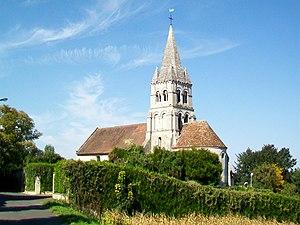
Vue sur l'église Saint-Vaast depuis le sud-est.
L'église Saint-Vaast de Saint-Vaast-de-Longmont est une église catholique paroissiale située à Saint-Vaast-de-Longmont, commune de l'Oise. De style roman, cette église est architecturalement plus proche de celle de Rhuis que de celle de Morienval, et sa construction a commencé vers l'an 1100. Elle était associée à un prieuré dépendant du prévôt d'Angicourt et du domaine de l'abbaye Saint-Vaast. Par ailleurs, le patronage de l'église est un indicateur de l'ancienneté de la paroisse. L'église primitive, qui n'était donc probablement pas la première église en ce lieu, se composait d'une nef rectangulaire et non voûtée, d'une première travée de chœur aujourd'hui voûtée d'ogives, moitié moins large que la nef, et d'un chevet en cul de four. À l'exception de ce dernier, ce bâtiment s'est conservé jusqu'à nos jours, bien qu'ayant subi quelques modifications. Les premières ont eu lieu quelques décennies après la construction seulement, vers 1120/1130, et ont porté sur l'adjonction d'un bas-côté et d'une chapelle au nord, assez similaire au chœur d'alors.